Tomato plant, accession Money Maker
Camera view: vertical (180 deg); turntable rotation: 0 degrees
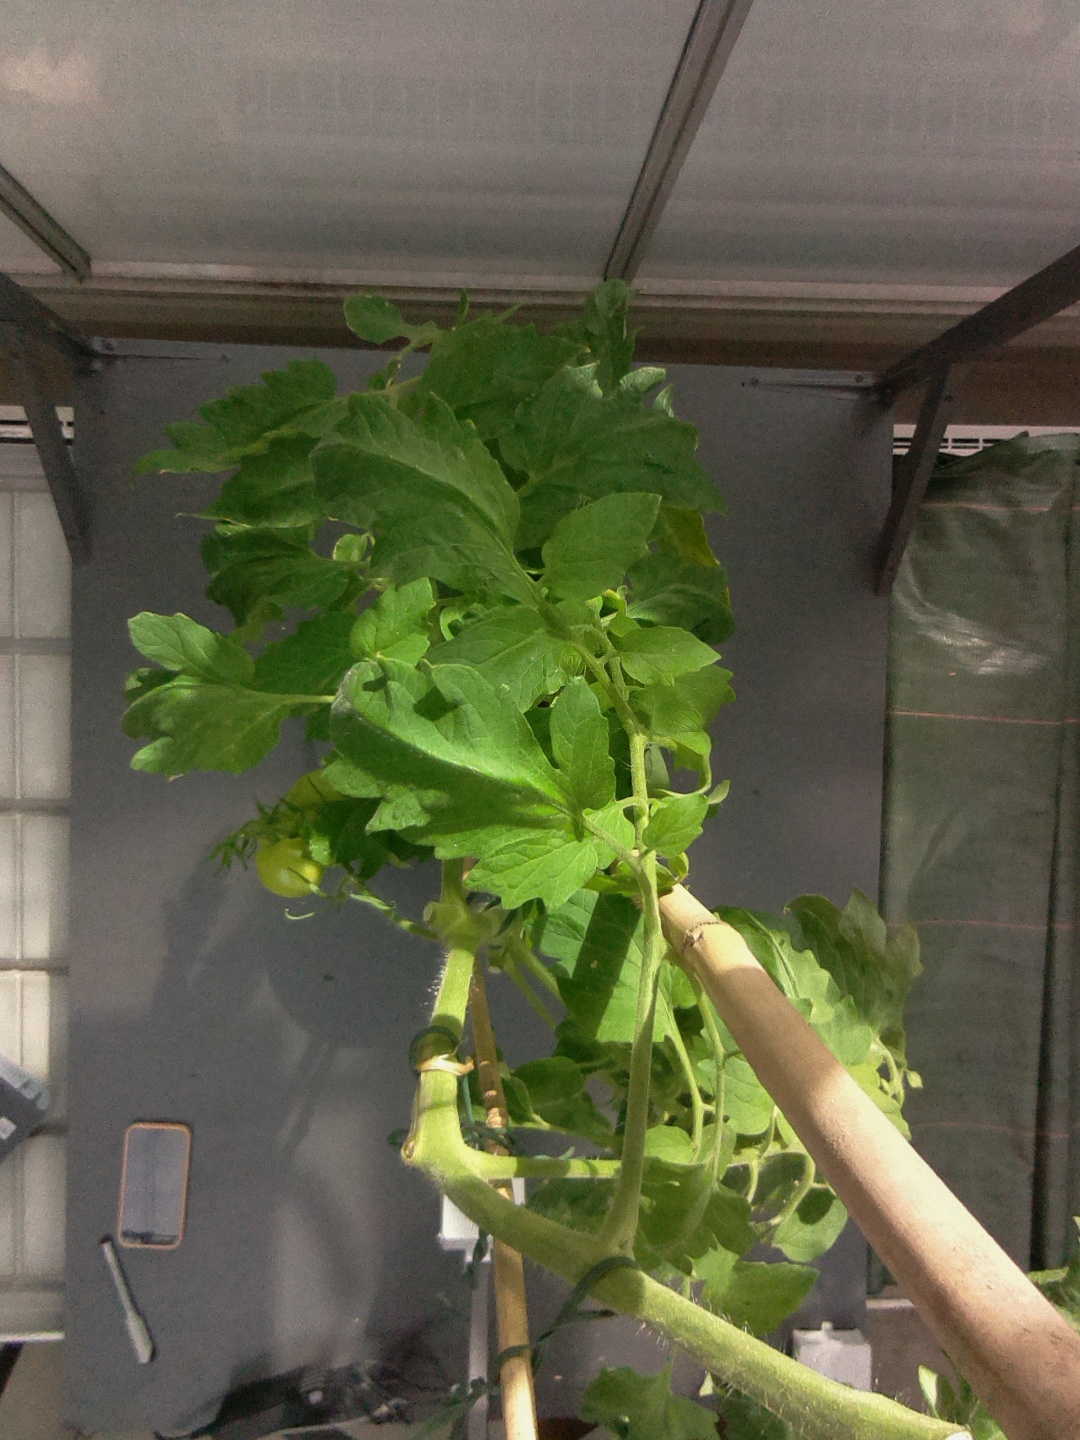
BBCH growth stage 73: 30%-40% of final fruit size